The Squall

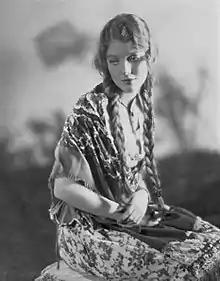
Loretta Young in "The Squall"

The theme song was entitled "Gypsy Charmer" and was written by Harry Akst and Grant Clarke. It is sung by Myrna Loy in the film. The song is played frequently as background music by the Vitaphone orchestra throughout the film. The score also quotes Franz Liszt's Hungarian Rhapsody No. 2 and Johannes Brahms' Hungarian Dance No. 5.